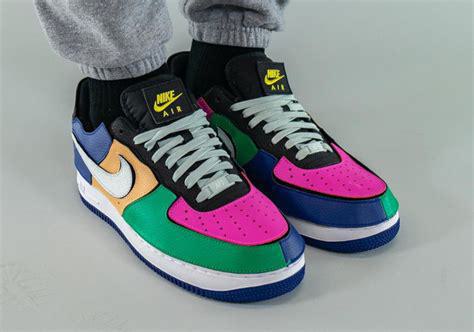
Brand: Nike
Model: Force 1